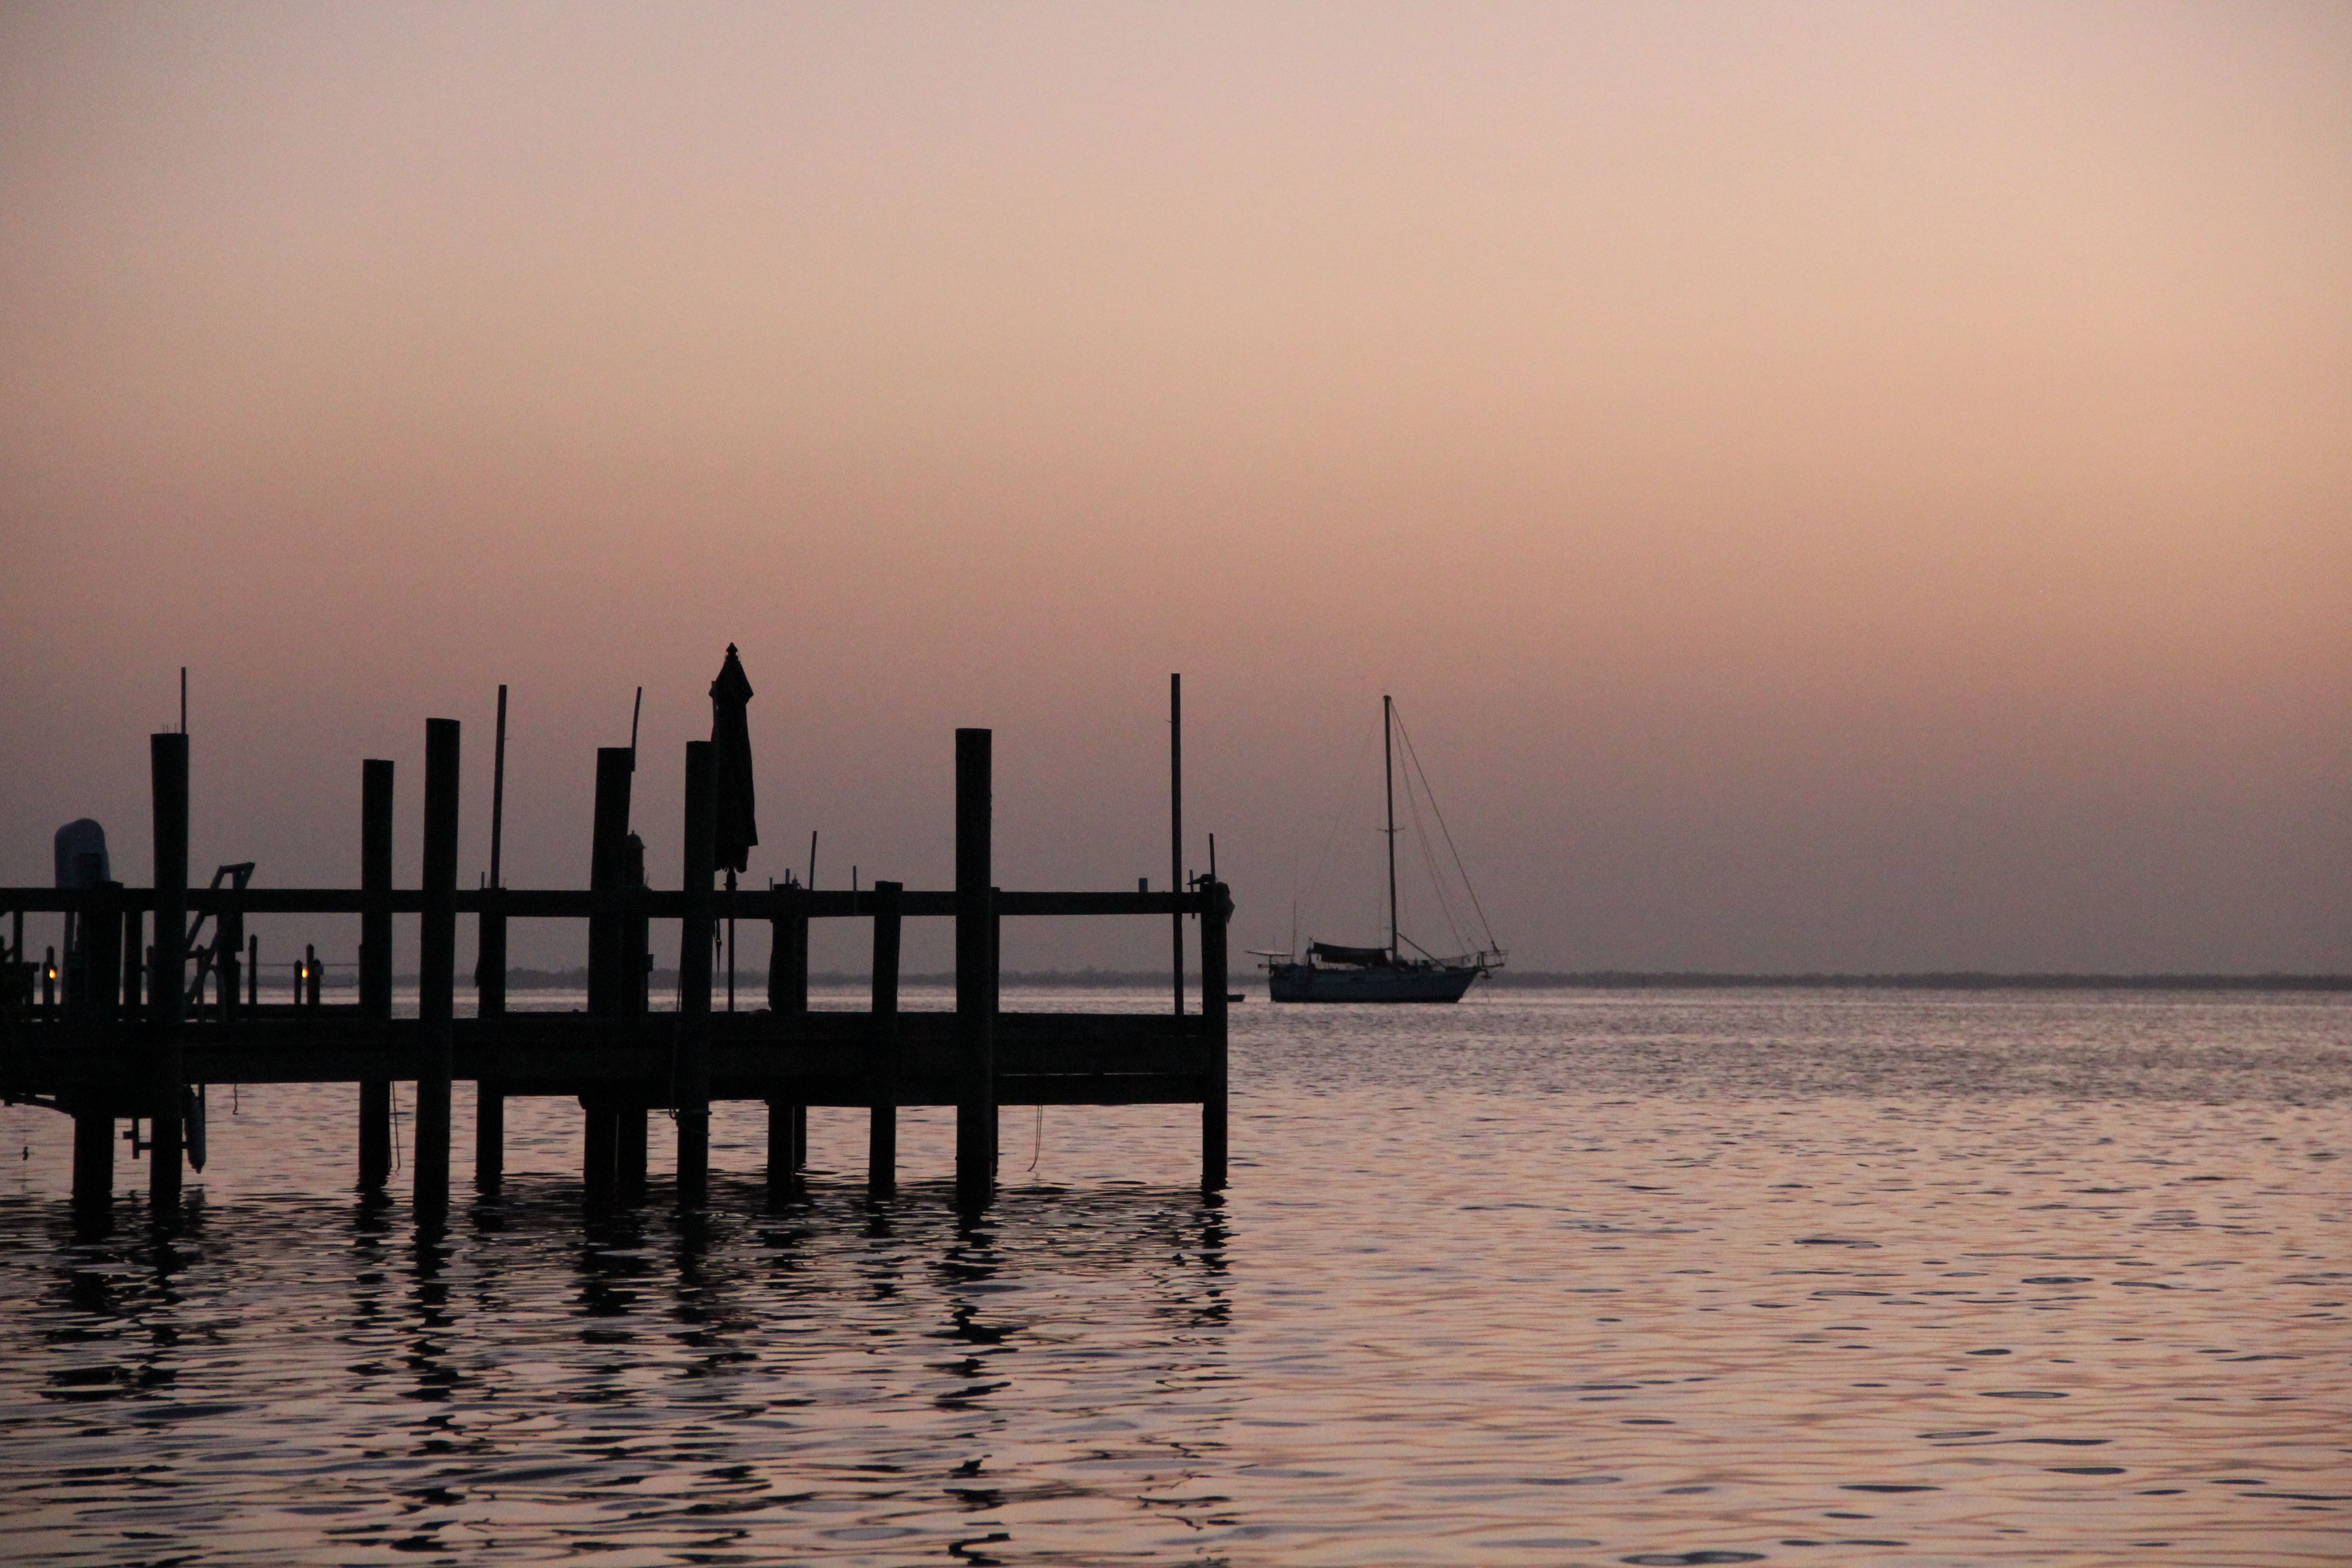
sea, ocean, horizon, dock, sunrise, sunset, skyline, morning, shore, wave, dawn, pier, dusk, web, evening, reflection, bay, skies, morgenrot, atmospheric phenomenon